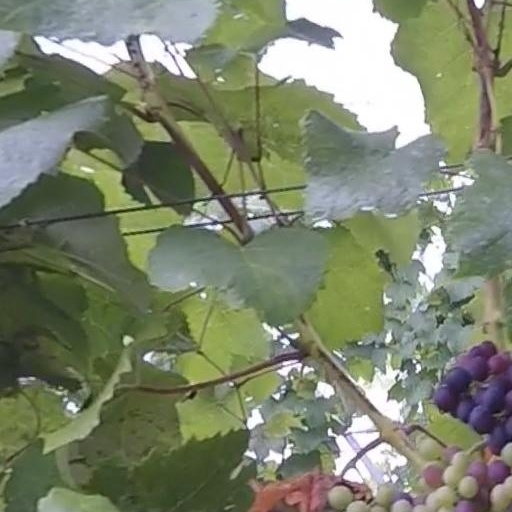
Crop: grape